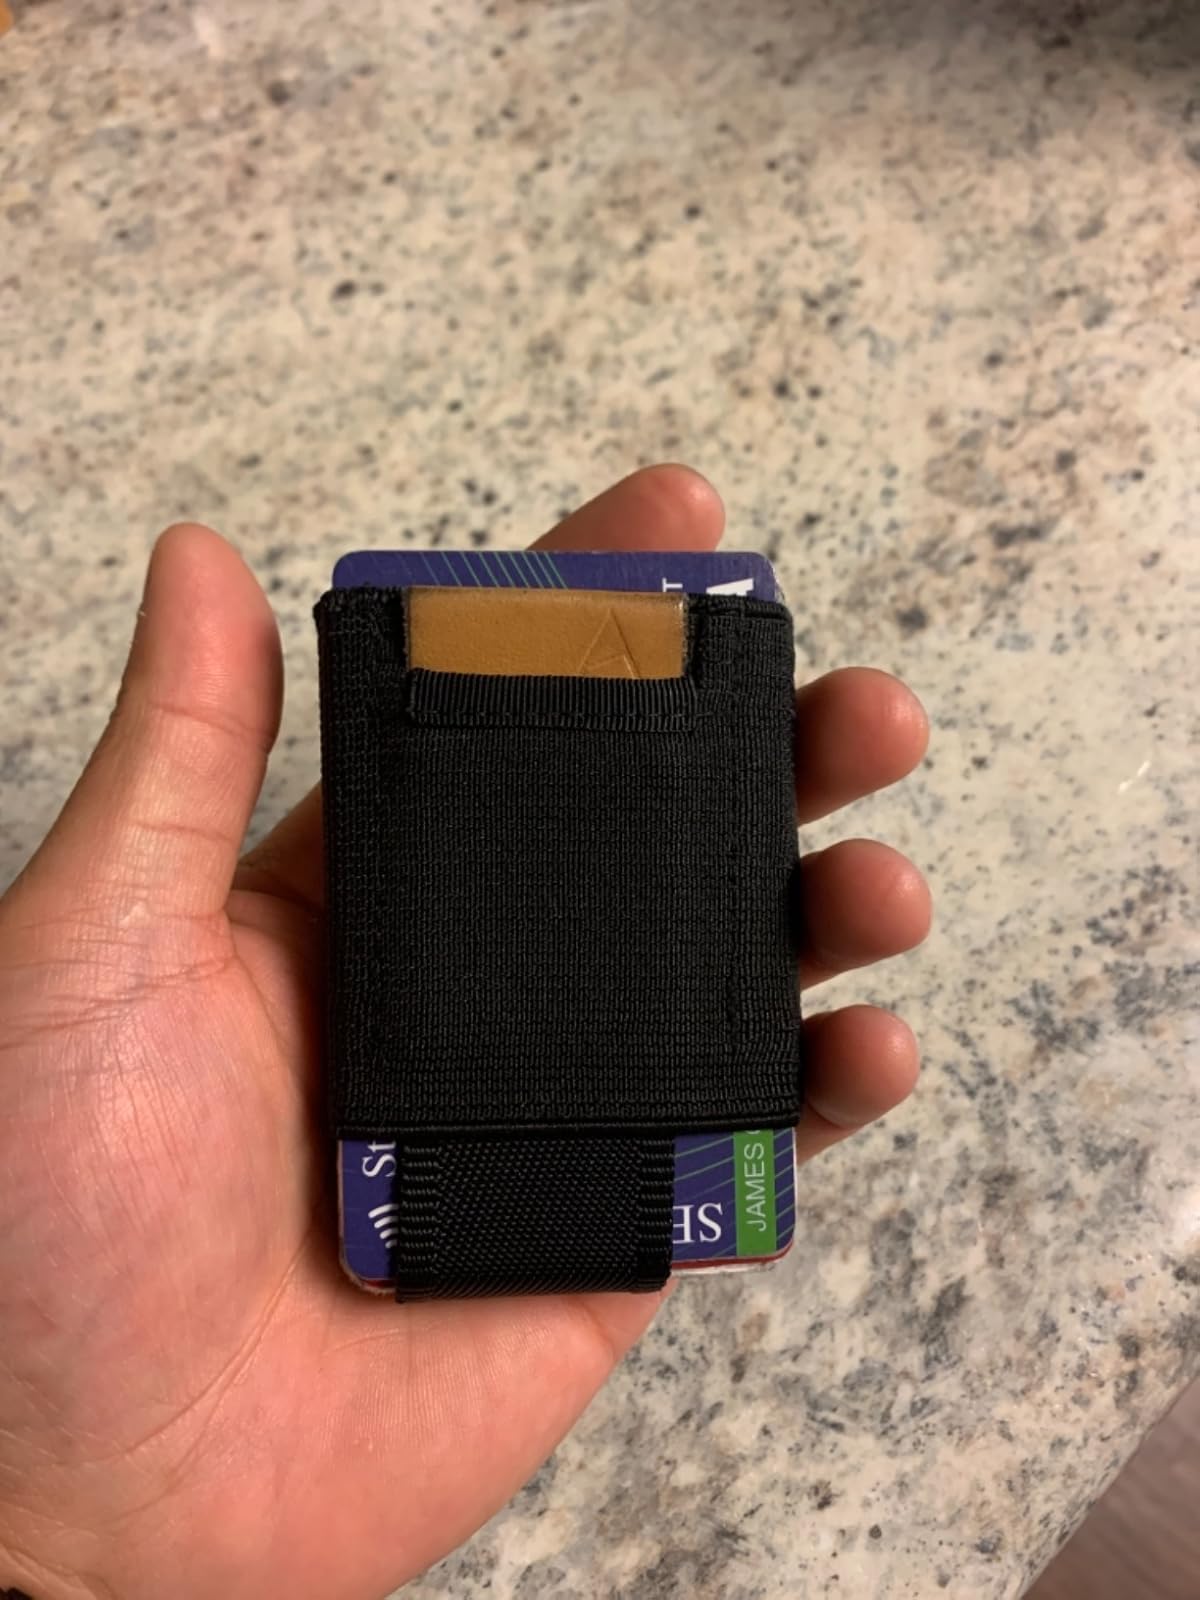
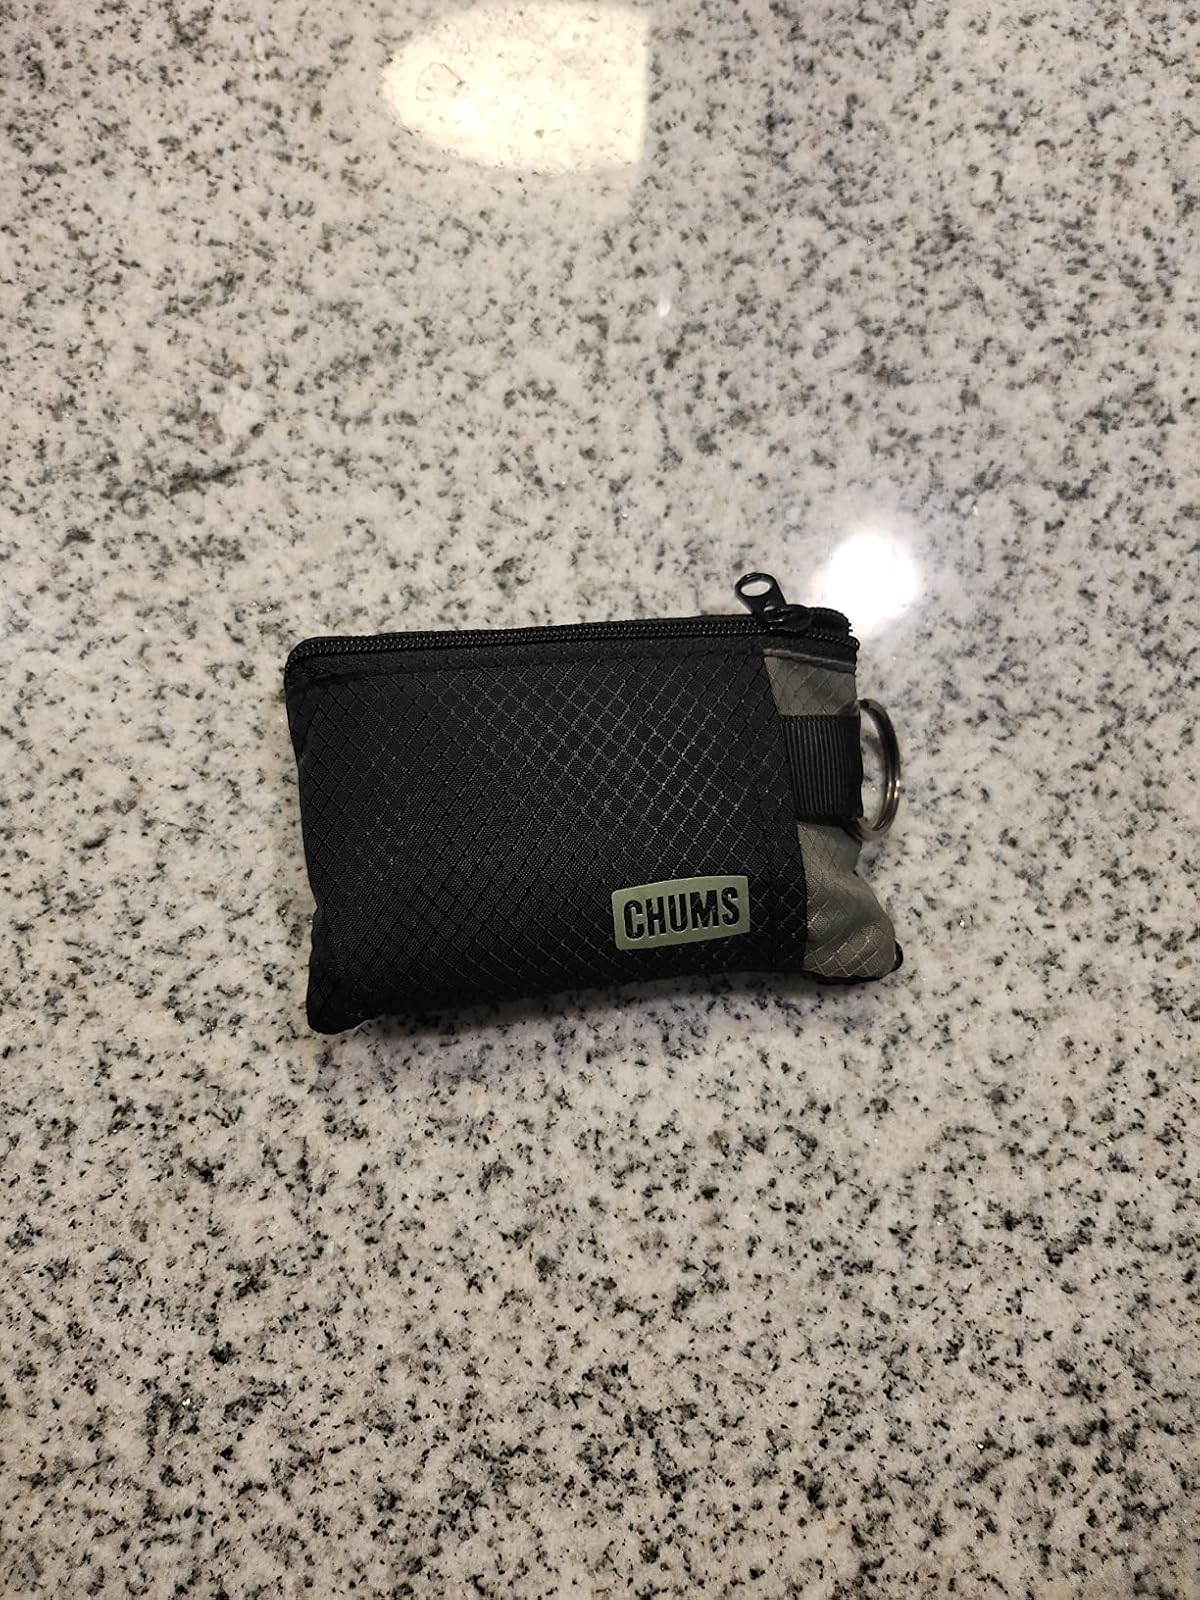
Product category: accessories_wallet
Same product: no